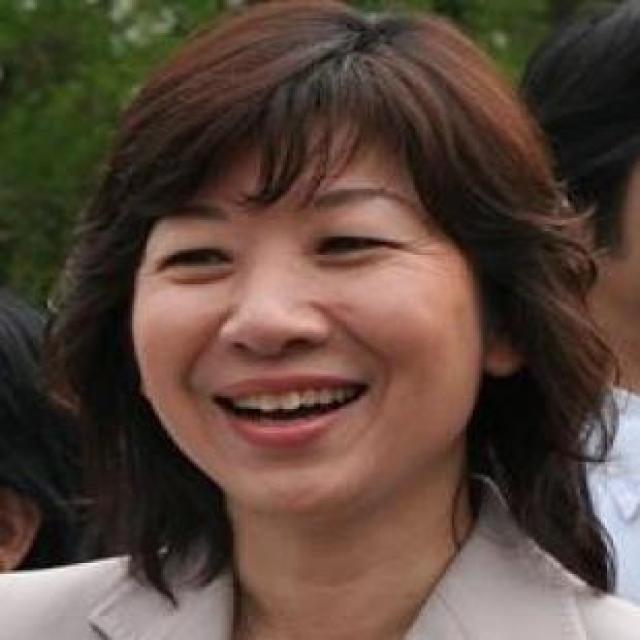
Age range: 45-64